Minitel

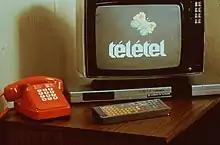
Téltél on a Thomson videotex terminal

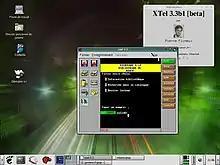
Minitel could be emulated on Linux with Xtel.

Minitel utilized computer terminals featuring a text-only monochrome screen, a keyboard, and a modem, all integrated into a single tabletop unit. These terminals had the capability to display basic graphics using a predefined set of block graphics characters. Color units were eventually offered for an additional fee, they saw limited adoption. Aftermarket printers were also available to users.